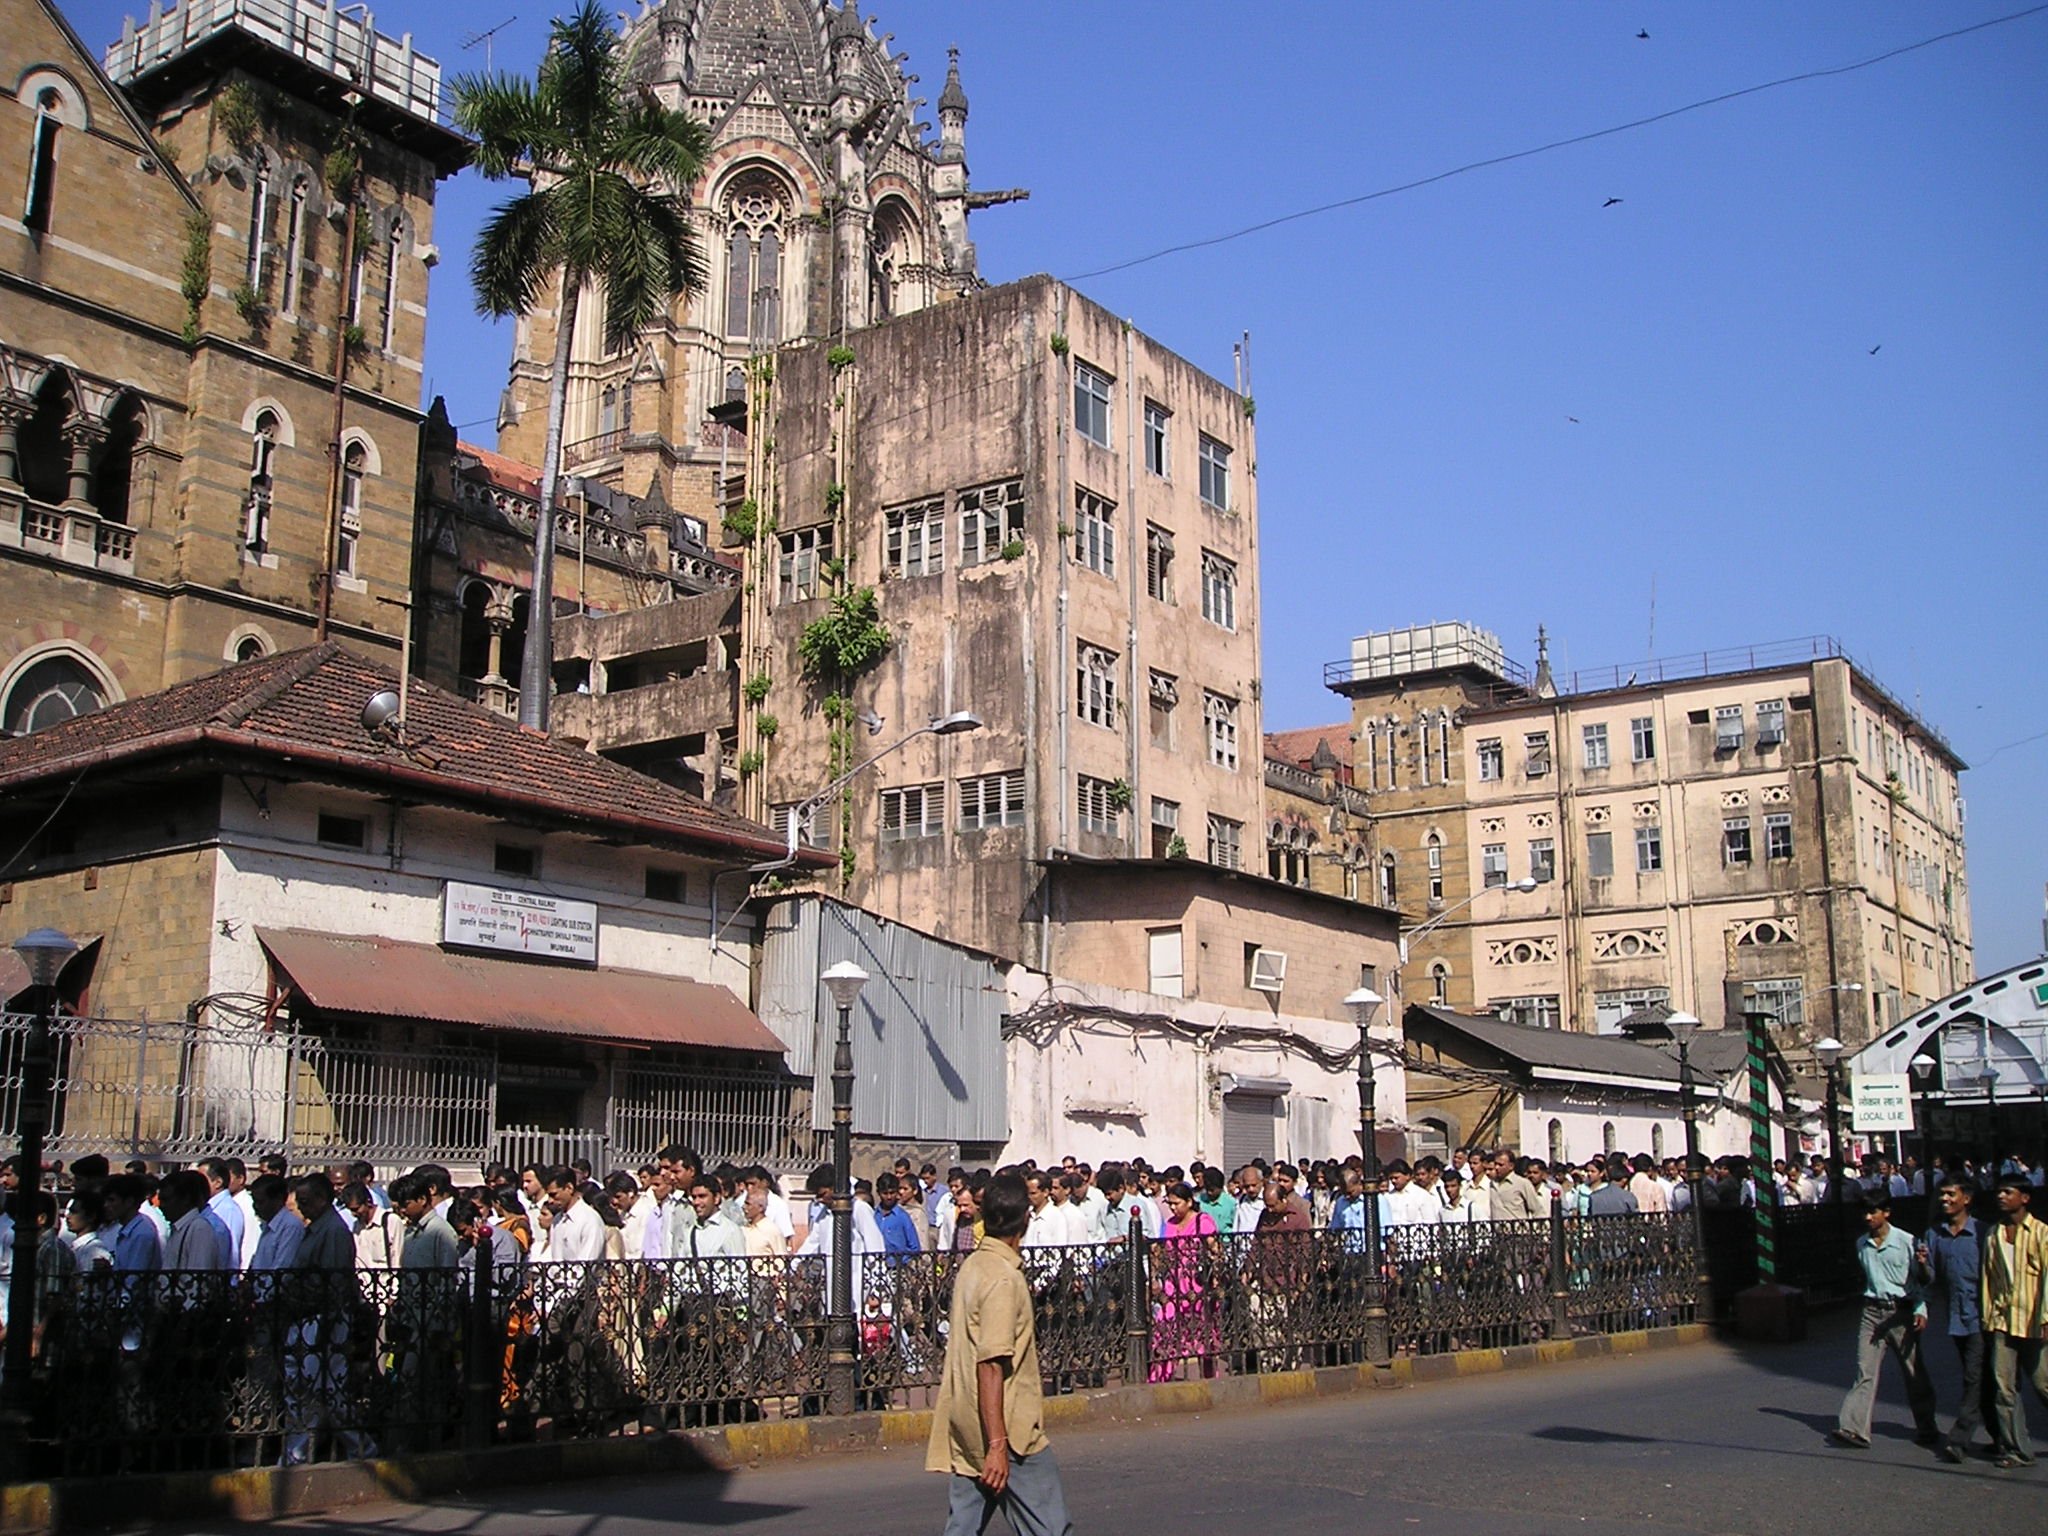
road, street, town, city, crowd, cityscape, downtown, plaza, human, tourism, town square, india, many, mumbai, bombay, neighbourhood, human settlement